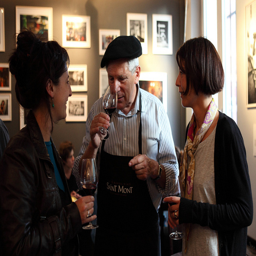
An older man holding a glass of wine while standing between two beautiful ladies.
Three people are tasting and sampling wines together.
three people standing around with glasses of wine
an image of a man tasting wine next to two women
A man and two women sampling some wine.